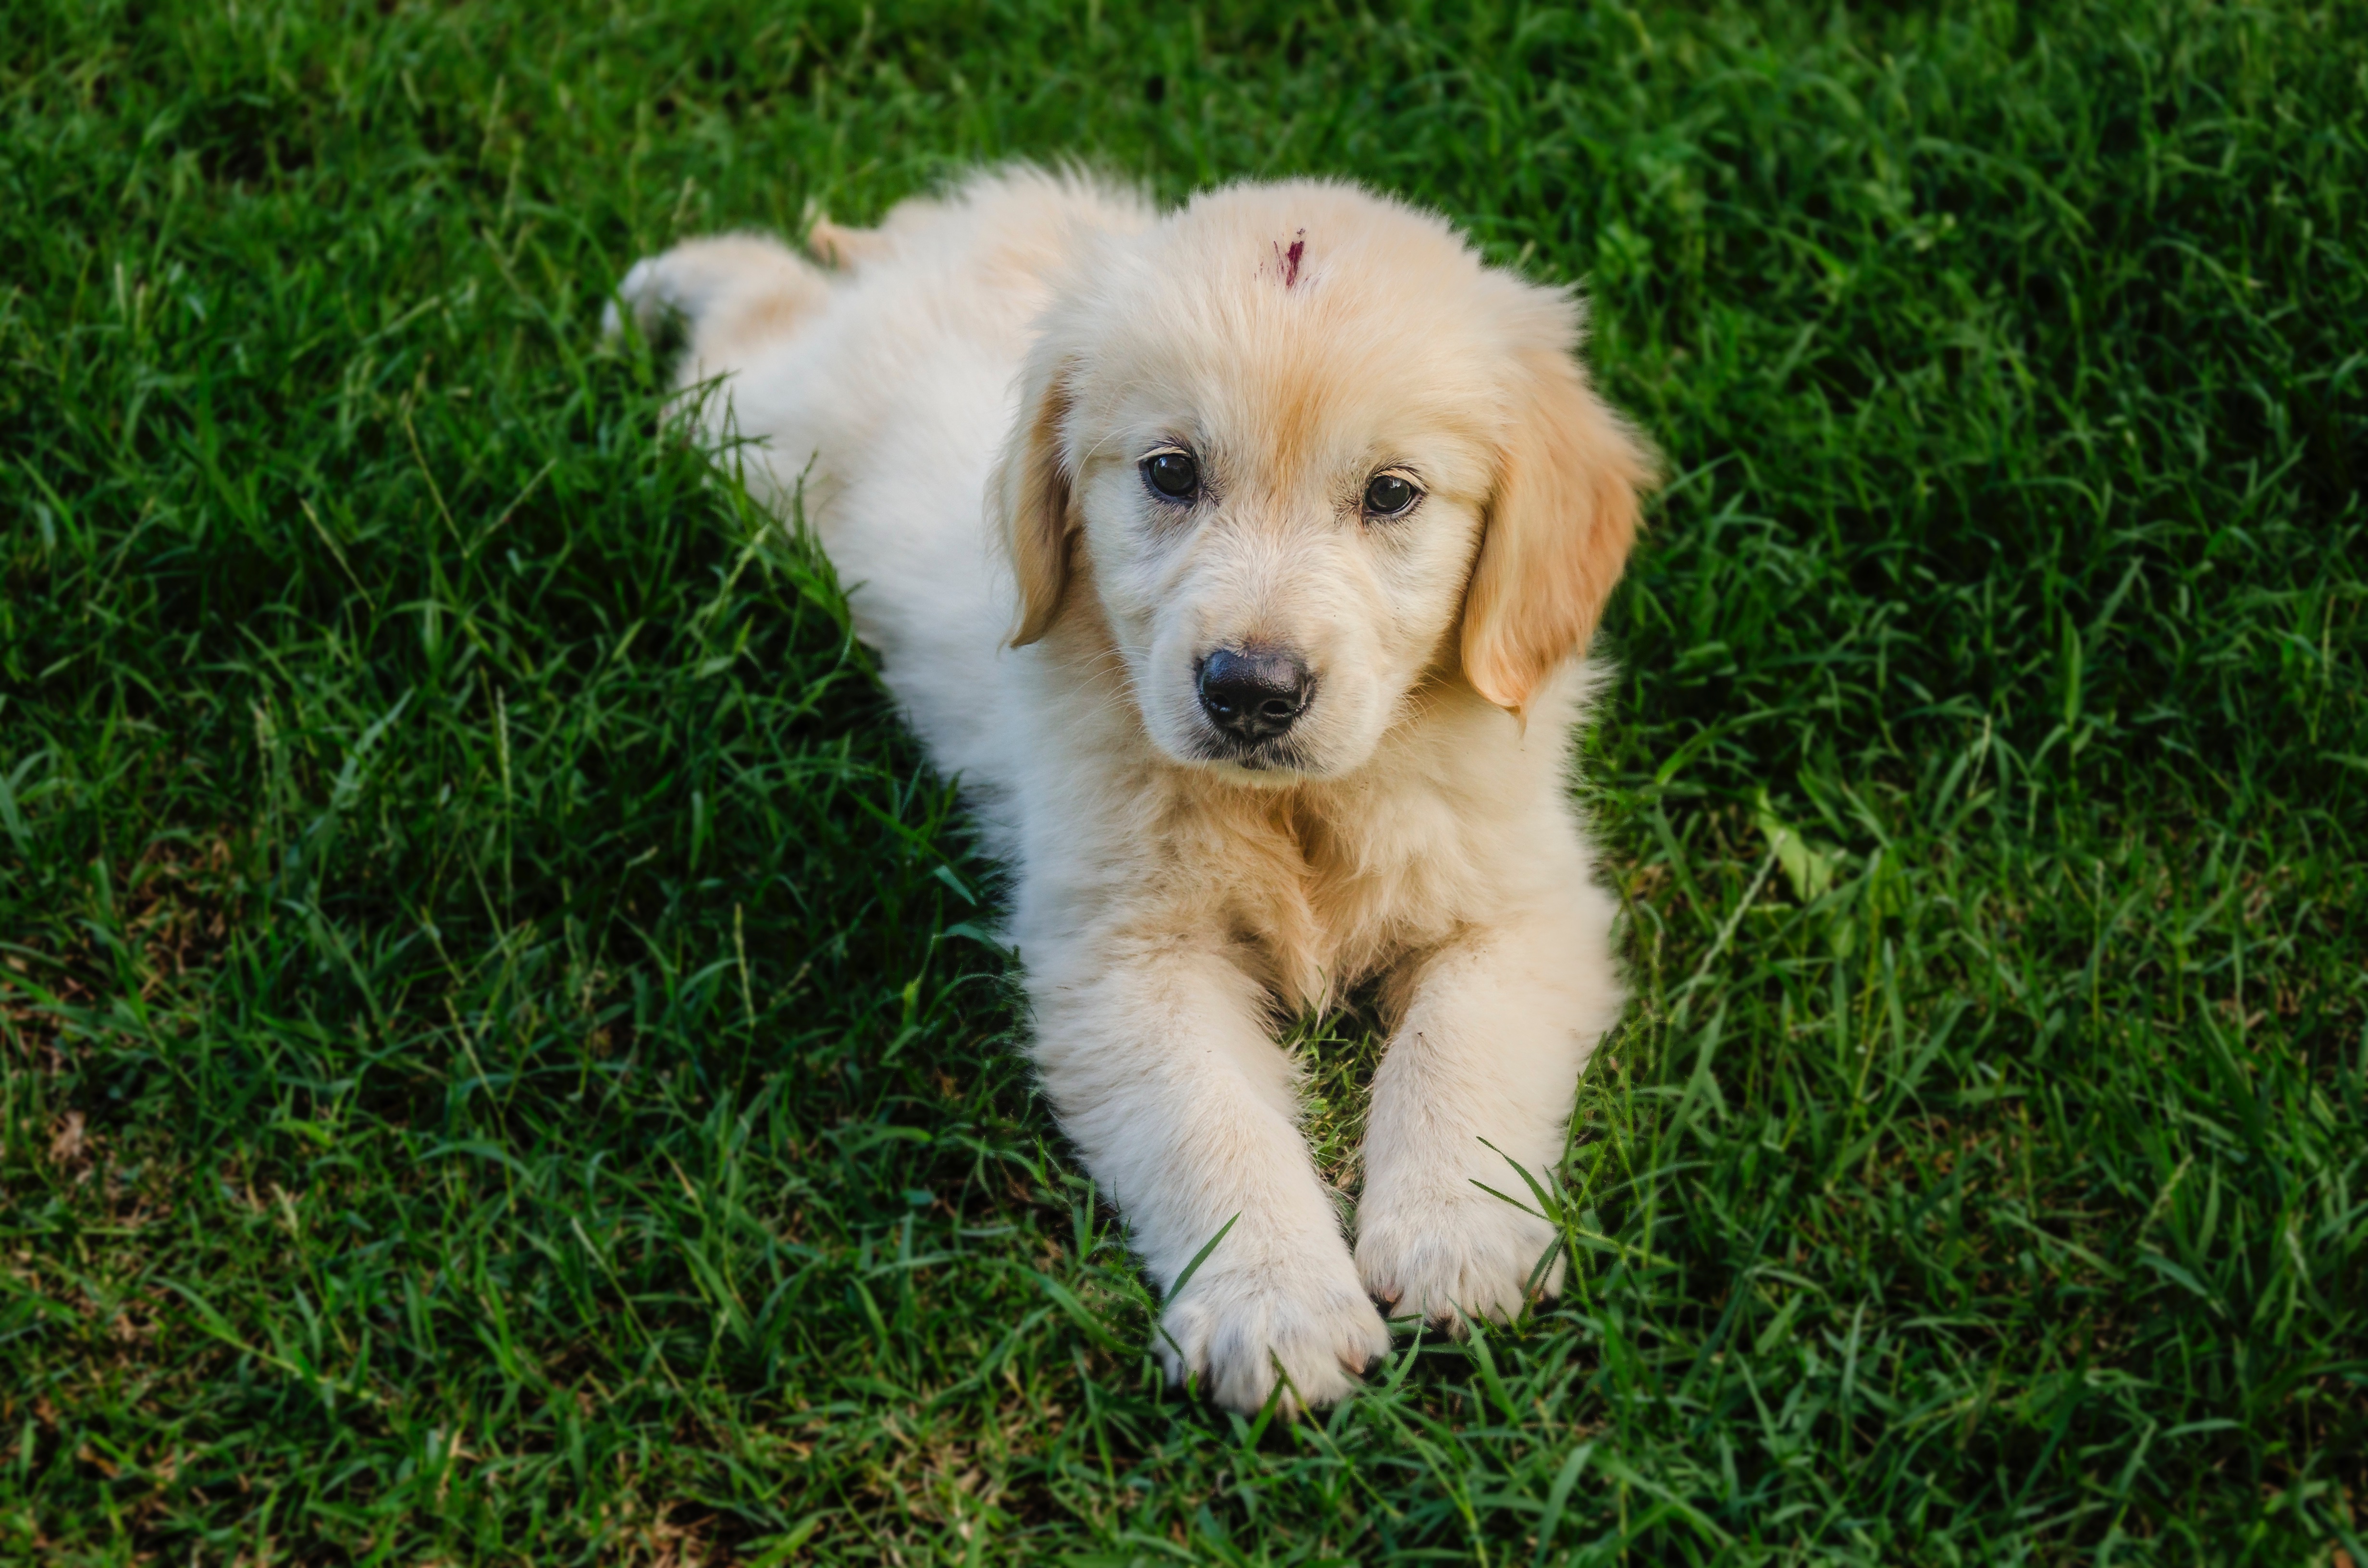
puppy, dog, mammal, golden retriever, vertebrate, dog breed, retriever, dog like mammal, carnivoran, dog breed group, dog crossbreeds